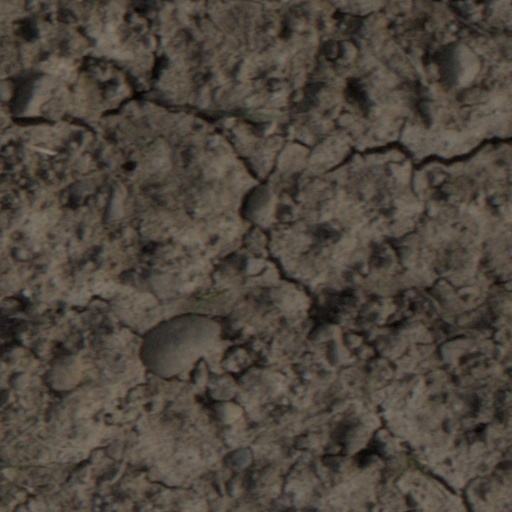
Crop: wheat